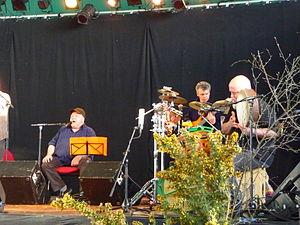
"David Hopkins, dit ""Hopi"", est un musicien multi-percussionniste-instrumentiste né en 1949 à Belfast, installé en Bretagne depuis 1992. Il joue et a joué avec plusieurs formations bretonne, notamment avec Barzaz, Bleizi Ruz, An Triskell, Skeduz, Guichen Quartet, The Brian McCombe Band, An TourTan, Horizon, le trio Elixir, le trio Rune, Boys in the Gap, Loar Gann, Toud'Sames, E Leizh, Buzz Buddies, An Bothar... Avec des artistes internationaux, il a réalisé des tournées à travers toute l’Europe : Davy Spillane, Desi Wilkinson, Mairtin O’Connor, Gerry O’Connor.
Alain Genty est un bassiste français, né le 22 septembre 1958 à Nogent-sur-Seine. Il est compositeur et arrangeur pour de nombreux artistes, et est également un bassiste phare de la scène bretonne. Il s'est spécialisé dans l'adaptation à la basse fretless des mélodies bretonnes et gaéliques, traditionnellement jouées à la flûte ou à la cornemuse. Il a joué dans des groupes phares de la scène bretonne comme Gwerz, Barzaz, Den, Celtic Procession, Skolvan…